Carbon Canyon Regional Park

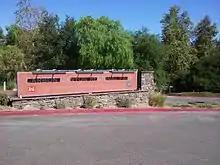
Main sign of the park during the summer

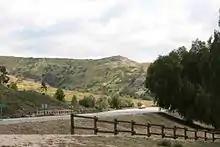
Horse trail that leads into the park

Carbon Canyon Regional Park (or simply Carbon Canyon Park) is a regional park in Brea, California, that was created after the Carbon Canyon Creek was dammed. It links up with Chino Hills State Park on the east side. The park also is home to a small forest of Redwood trees, which have been struggling to survive since the start of the 2010 California drought.